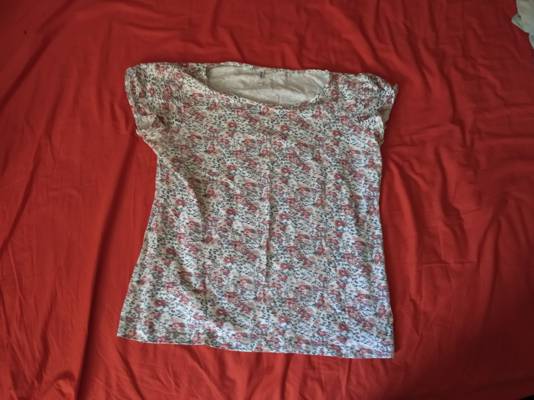
Waste category: clothes